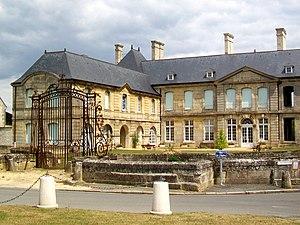
Le château de Villers-sous-Saint-Leu, en centre-ville, rue de l'Église. Le château a été ruiné dans les années 1980 et est toujours en train de réhabilitation par la mairie, qui a pris son domicile dans l'aile gauche.
Le château de Villers-sous-Saint-Leu est un château situé sur la commune de Villers-sous-Saint-Leu dans l'Oise.
Villers-sous-Saint-Leu est une commune française située dans le département de l'Oise, en région Hauts-de-France.